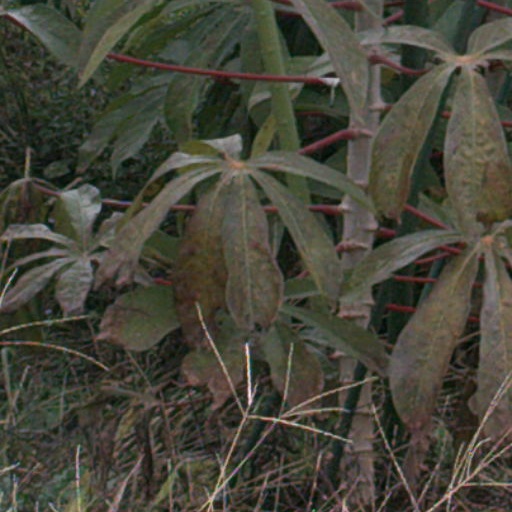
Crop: cassava